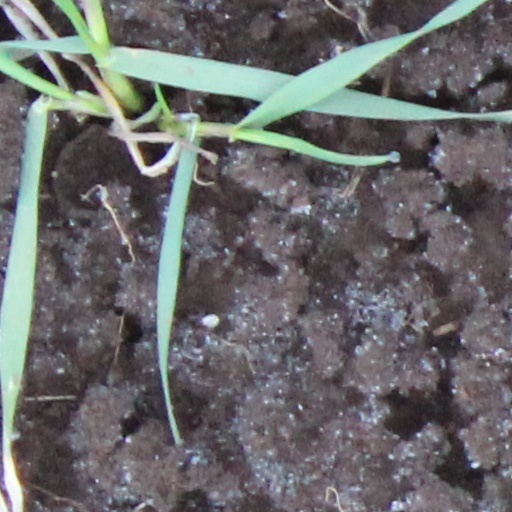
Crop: wheat